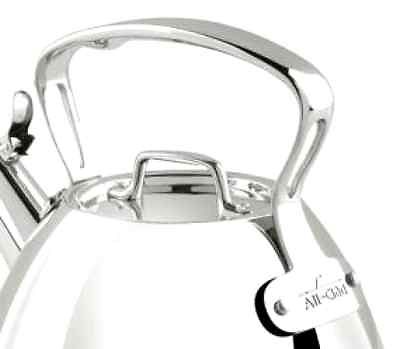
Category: kettle